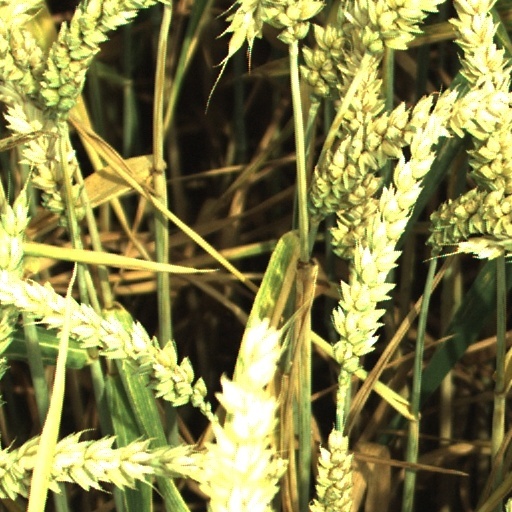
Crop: wheat